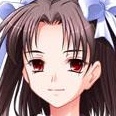
Portrait style: Anime Portrait